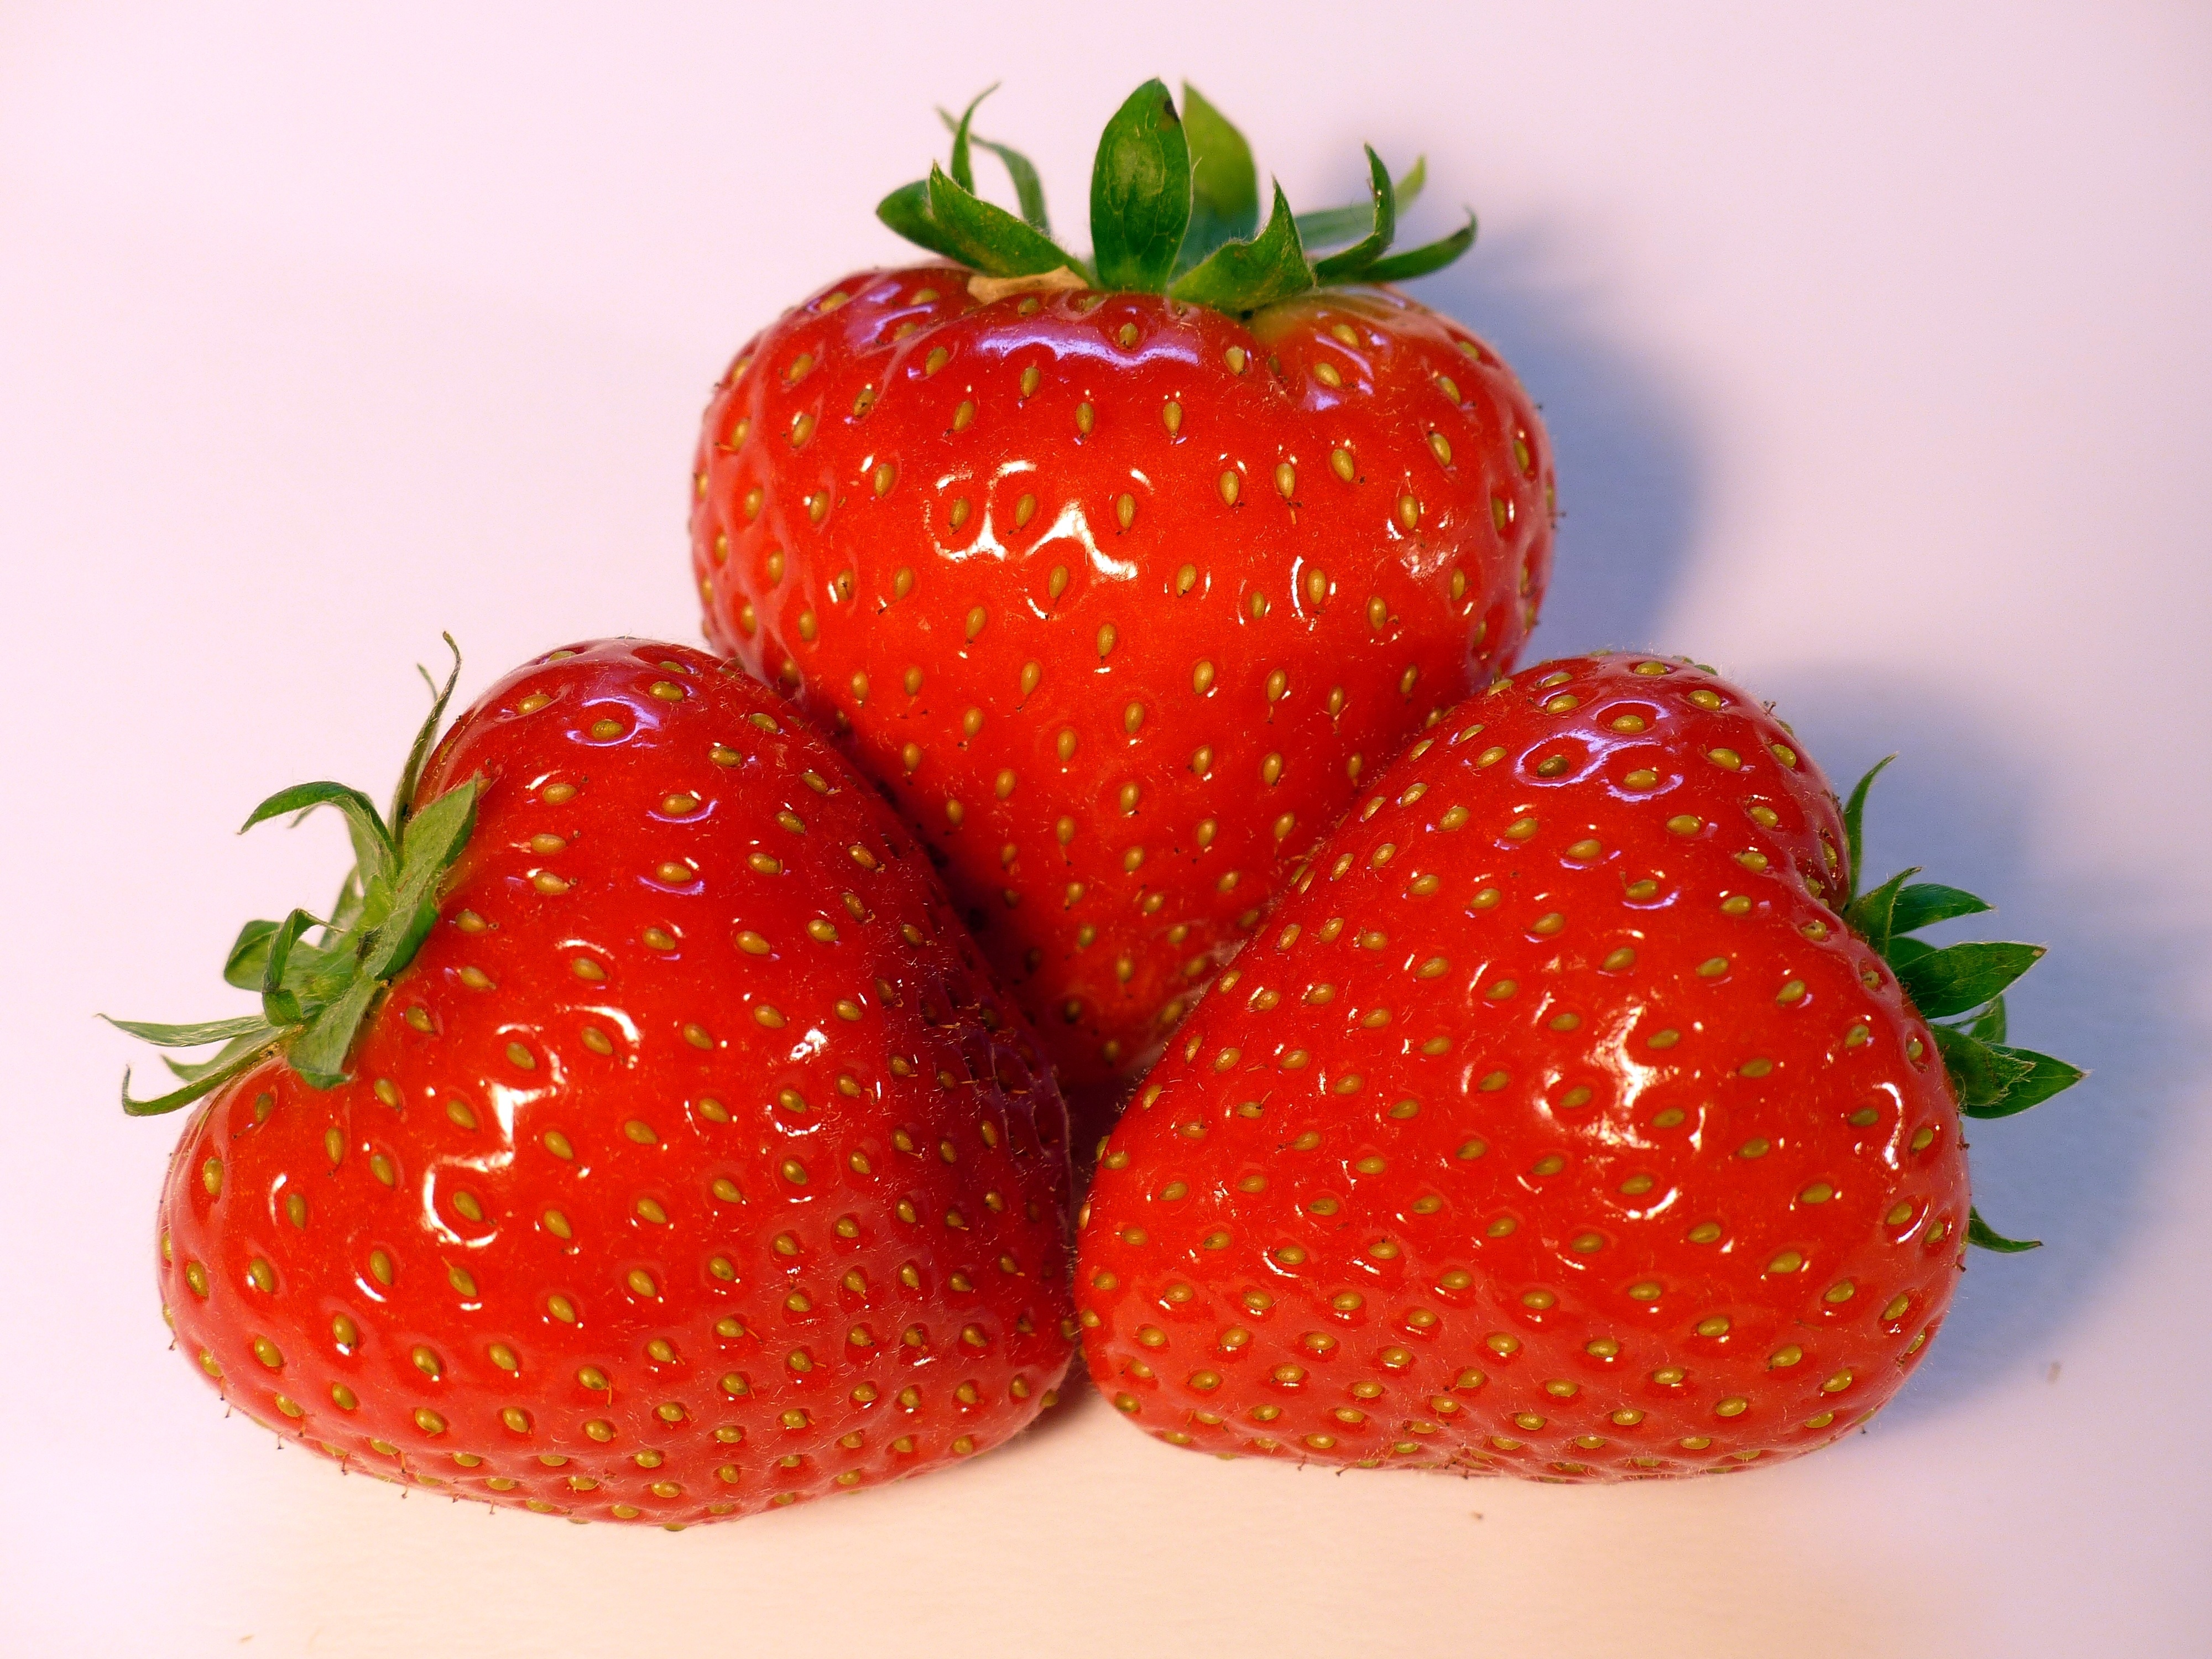
plant, fruit, berry, sweet, ripe, food, red, produce, delicious, strawberry, strawberries